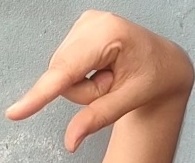
ASL sign: Q